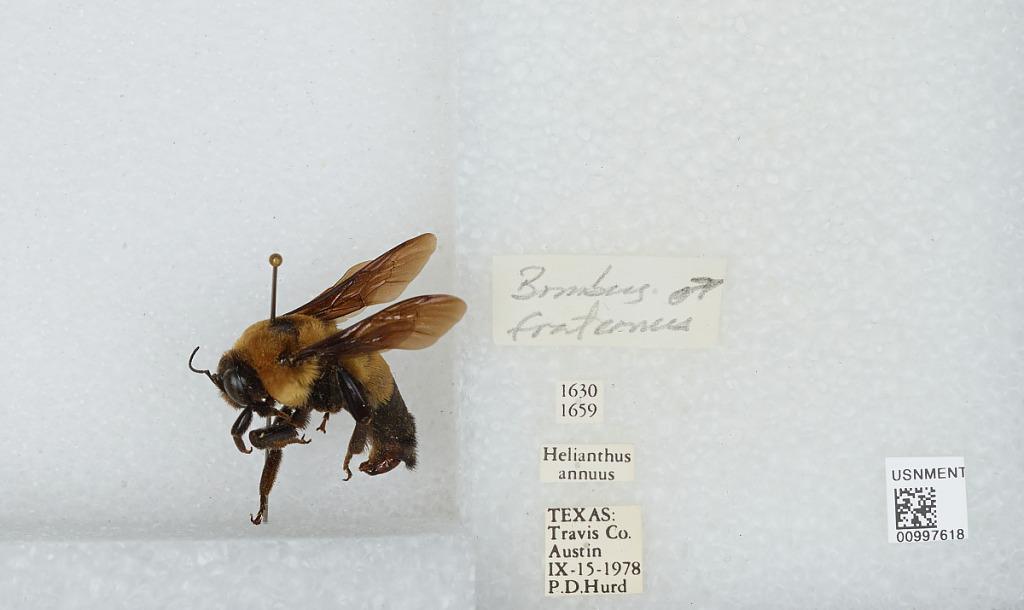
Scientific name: Bombus (Fraternobombus) fraternus (Smith)
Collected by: P. Hurd
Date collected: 1978-9-15
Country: United States
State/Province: Texas
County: Travis
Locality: Austin
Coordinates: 30.25, -97.75